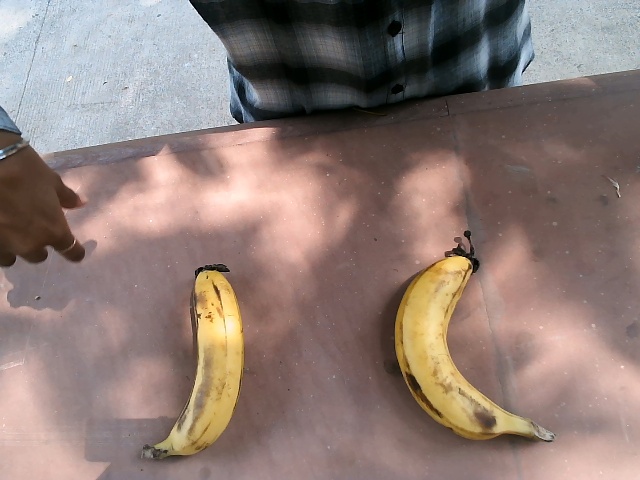
Label: Ripe_Banana